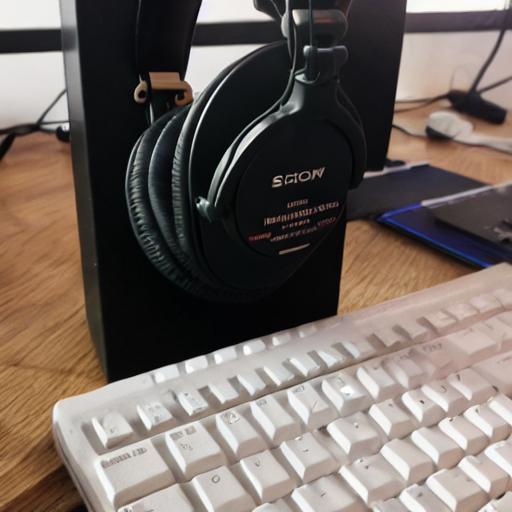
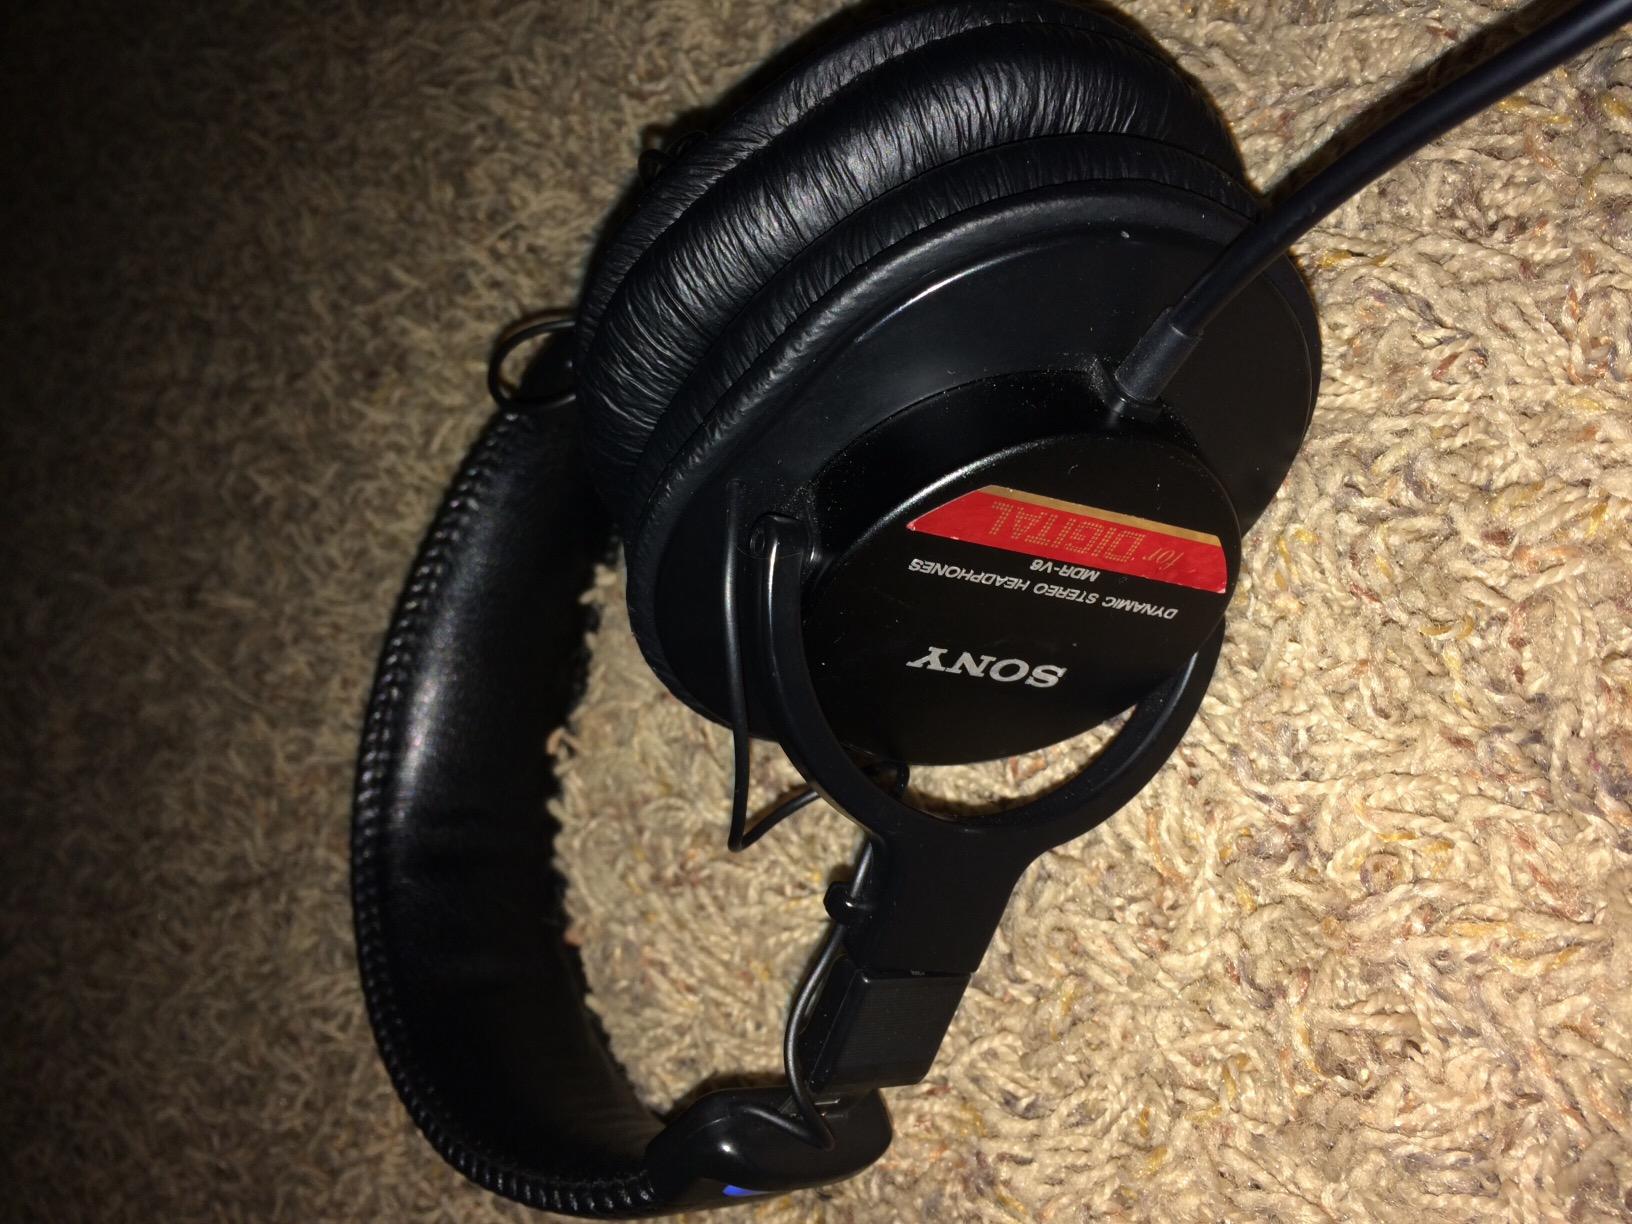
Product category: headphones
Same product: no